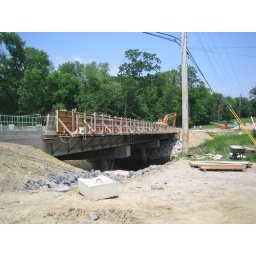
New bridge over the river